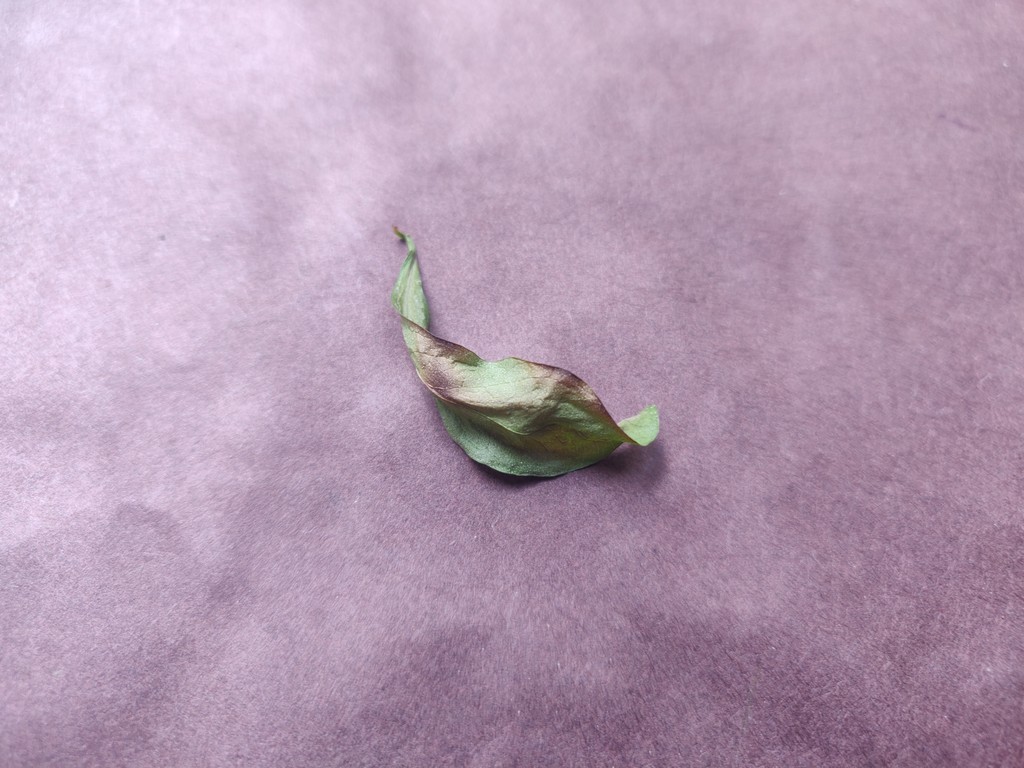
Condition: Dried
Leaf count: single
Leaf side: unknown